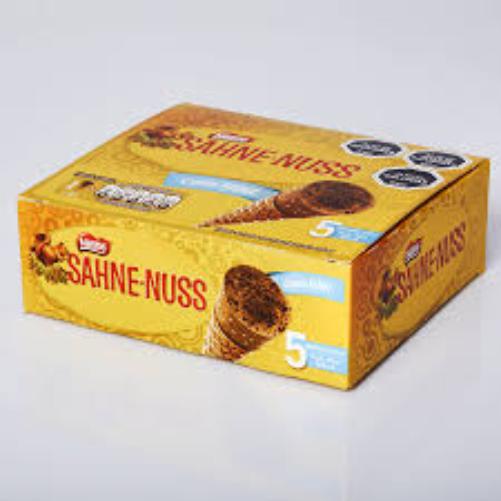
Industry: Food